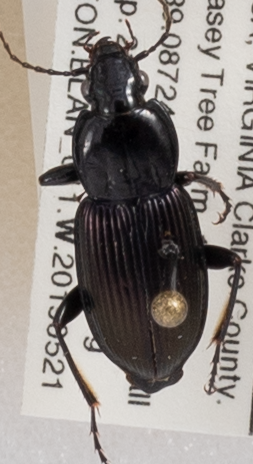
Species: Pterostichus trinarius
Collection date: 2019-05-21
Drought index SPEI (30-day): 0.8
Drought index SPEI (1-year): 2.09
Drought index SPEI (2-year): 2.09